Łężczok nature reserve

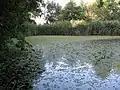
Natural habitat of floating fern on one of the ponds in the Łężczok nature reserve

The oldest historical references to this area date back to the 13th century, indicating that local inhabitants practiced fish farming there. The sources reveal that, in addition to fish farming by noble estates, some ponds were also used by peasant farms for this purpose. In the 14th century, these lands came under the ownership of the Cistercians from Rudy. The Cistercians utilized the oxbow lakes of the Oder river to create an artificial system of reservoirs by constructing sluices and embankments. Besides creating new reservoirs, they regulated the existing ones.